Answer in natural language. Considering the relative positions, where is blue square wall painting (highlighted by a green box) with respect to black colour countertop lx (highlighted by a blue box)? Choose between the following options: below or above
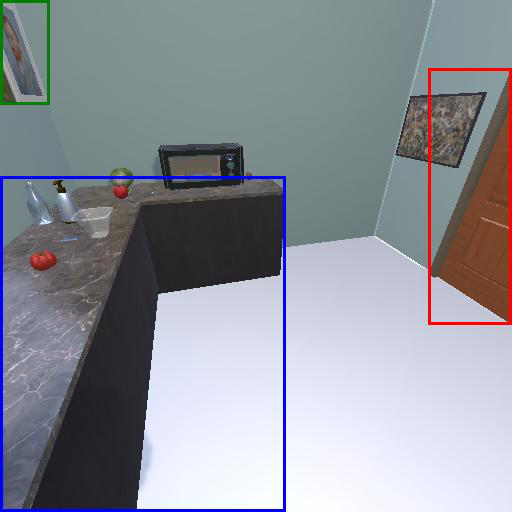
<answer>below</answer>